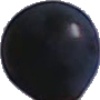
Label: Grape Blue 1